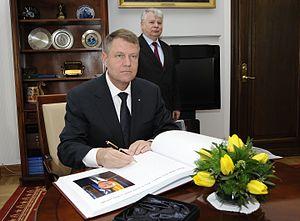
Klaus Werner Iohannis, né le 13 juin 1959 à Sibiu, est un homme d'État roumain, président de la Roumanie depuis le 21 décembre 2014.